2010s in music

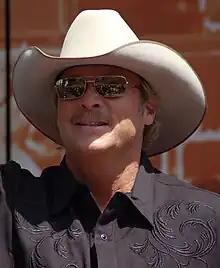
Alan Jackson

On 17 July 2017, "Forbes" reported that hip-hop/R&B (which Nielsen SoundScan classifies as the same genre) had recently usurped rock as the most consumed musical genre, becoming the most popular genre in music for the first time in U.S. history.